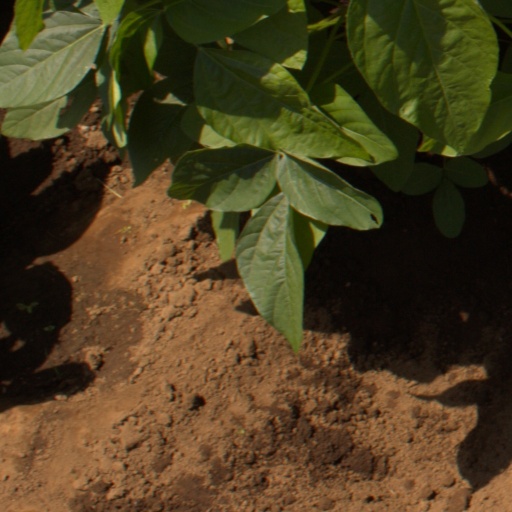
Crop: soybean